Group of Thirty

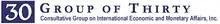
Consultative Group on International Economic and Monetary Affairs, Inc.

The Group of Thirty, often abbreviated to G30, is an international body of financiers and academics which aims to deepen understanding of economic and financial issues and to examine consequences of decisions made in the public and private sectors. Areas within the interest of the group include: the foreign exchange market, international capital markets, international financial institutions, central banks and their supervision of financial services and markets, and macroeconomic issues such as product and labor markets.